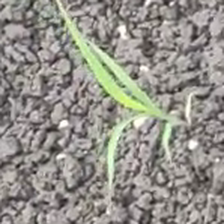
Weed species: Digitaria_SP_(Digitaria Sanguinalis )